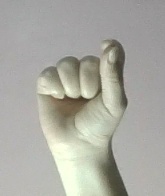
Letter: fa